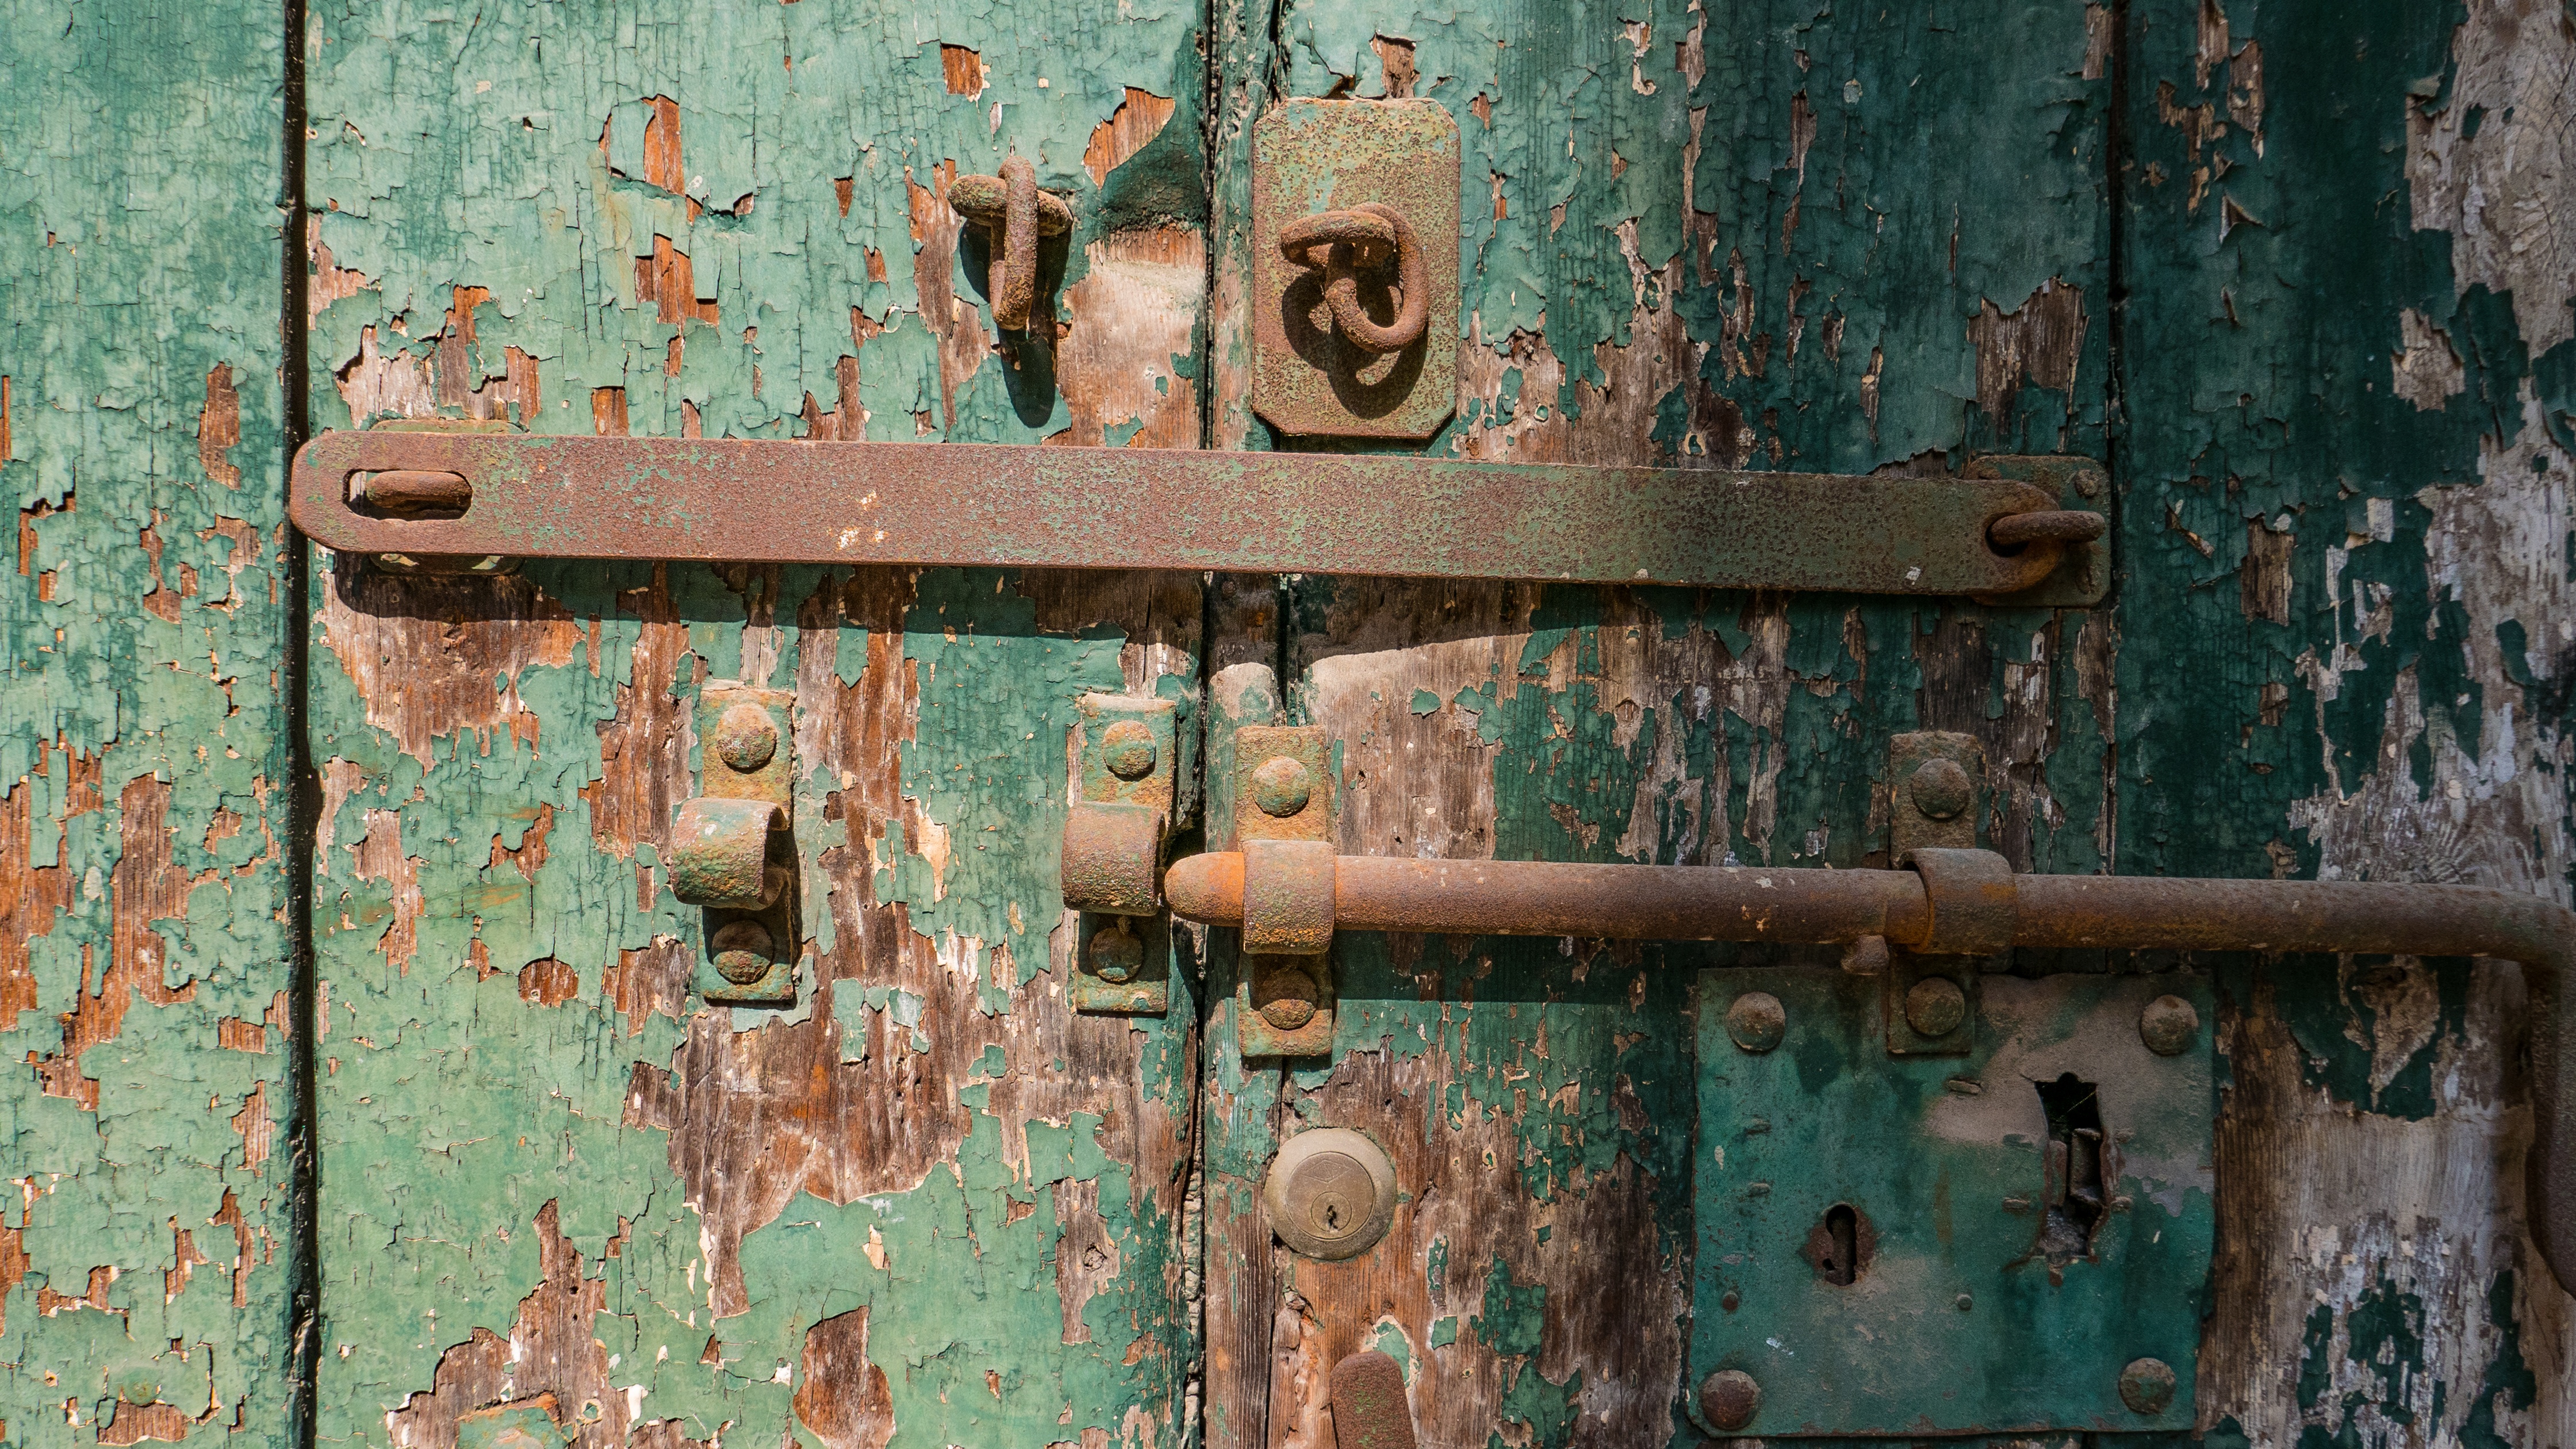
wood, wall, rust, green, iron, ancient history